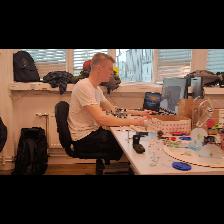
Label: Human